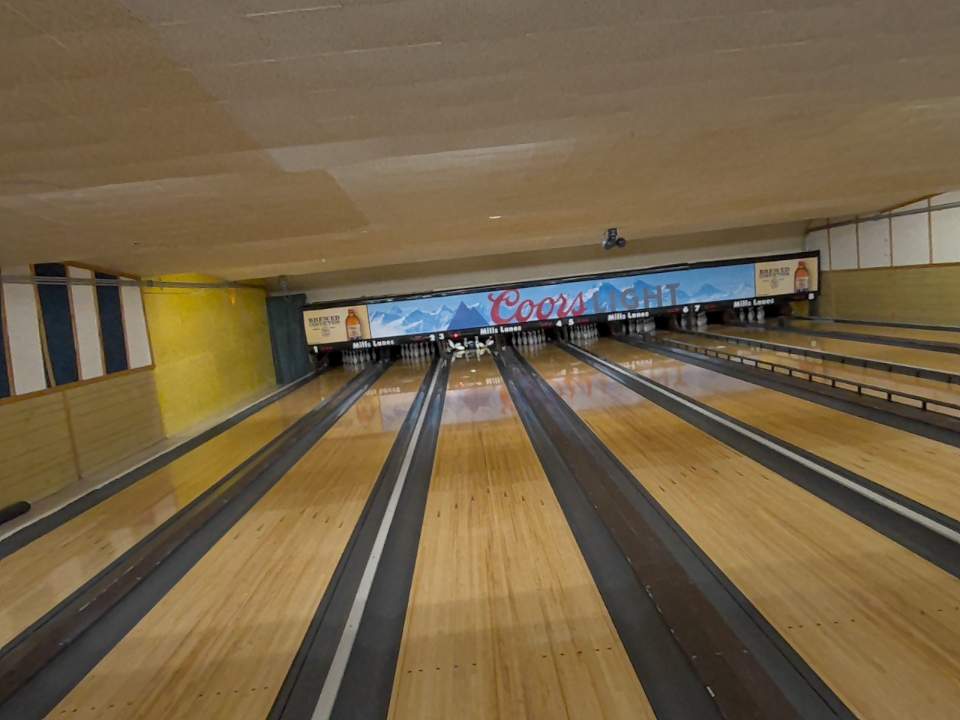
Object: bowling_ball